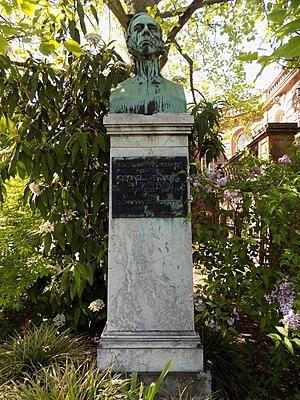
Le Heylshof est un musée sous protection du patrimoine culturel doté d'un jardin généreusement aménagé dans la ville de Worms en Rhénanie-Palatinat.